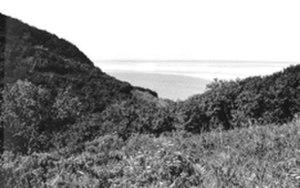
La culture de Saqqaq est une culture préhistorique du Groenland. Elle s'est développée sur la période comprise entre 2 500 et 800 ans av. J.-C. Avec celle de l'Indépendance I, attestée durant les IIIᵉ millénaire av. J.-C. et IIᵉ millénaire av. J.-C., le Saqqaquien est l'une des deux plus anciennes cultures archéologiques connues au Groenland. La culture de Saqqaq est également attestée au nord-est du Nunavut, au sein de la péninsule de Bache, une terre située sur l'île d'Ellesmere.